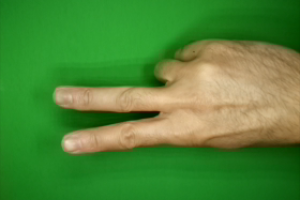
Label: scissors